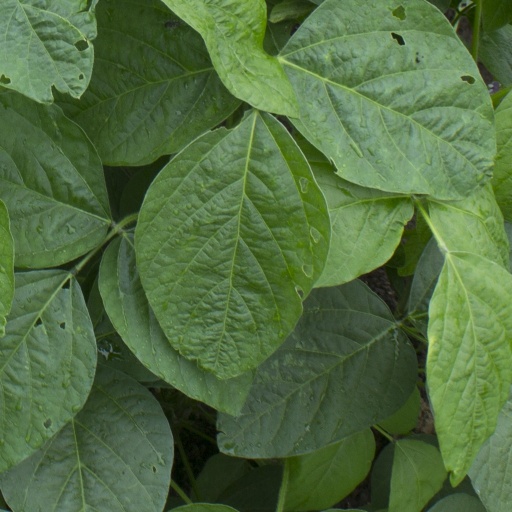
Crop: soybean